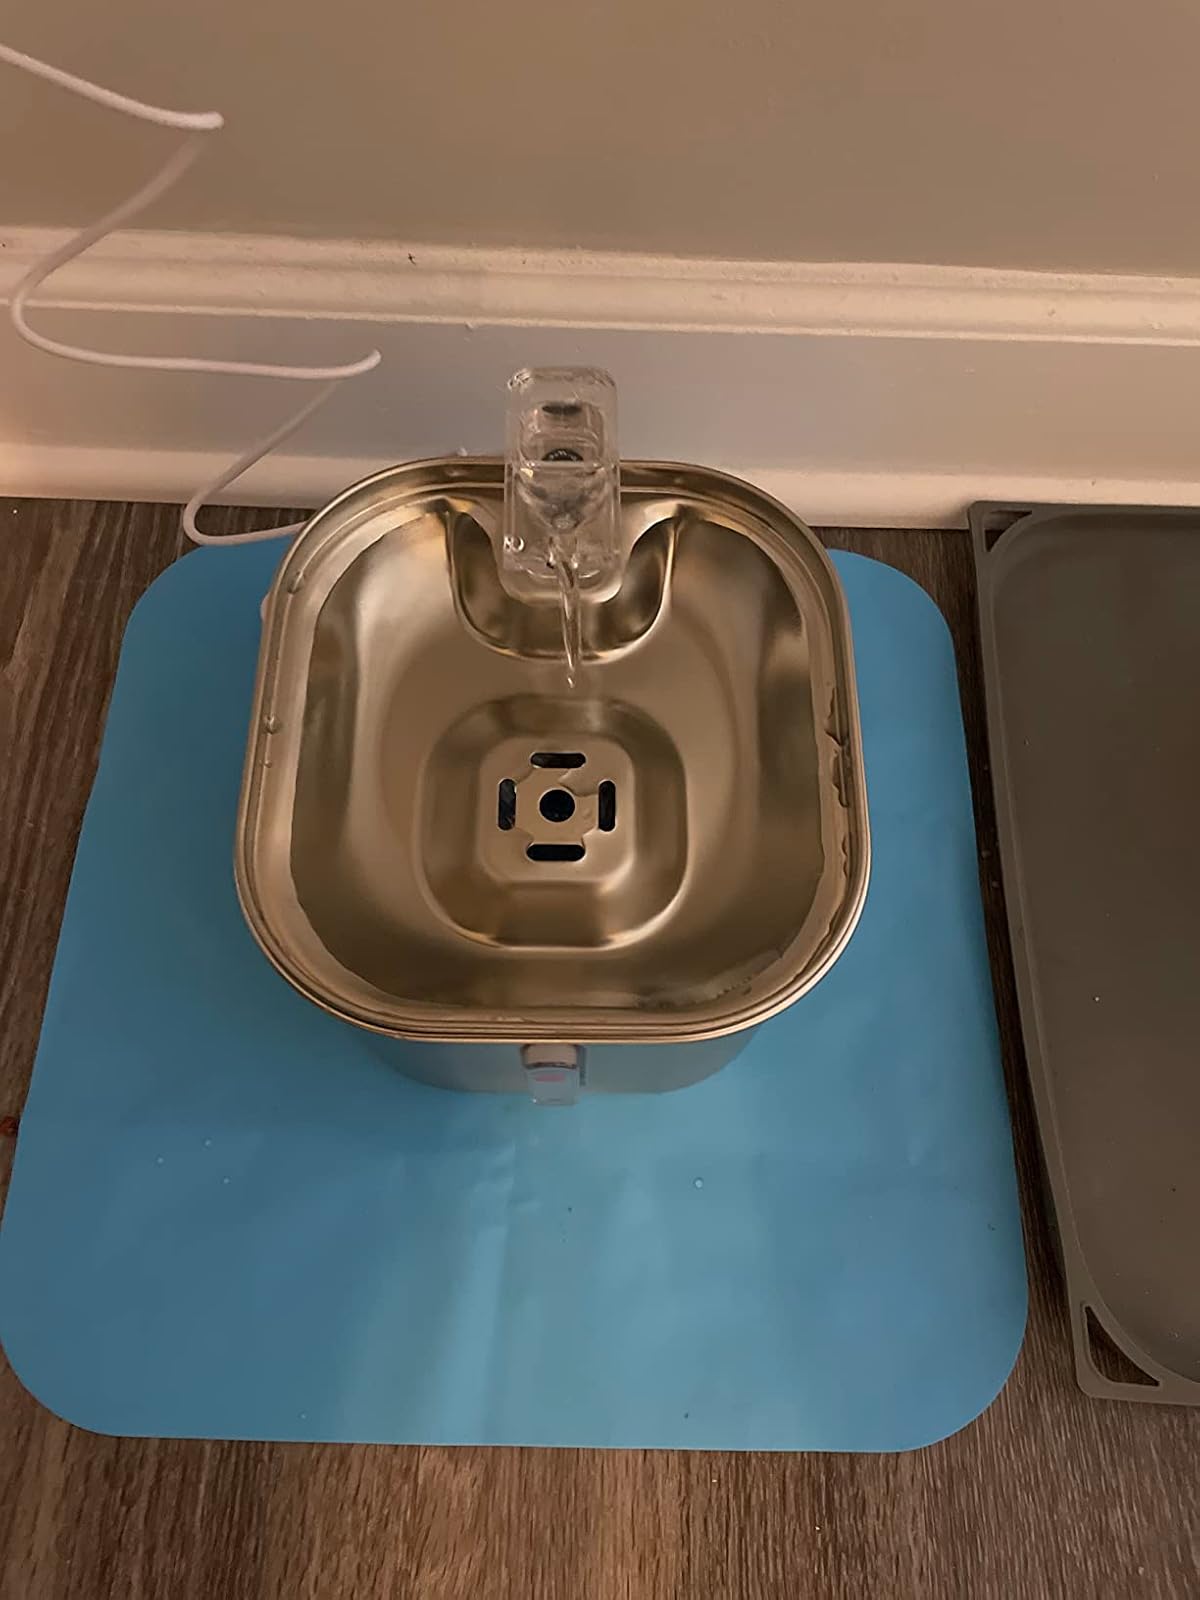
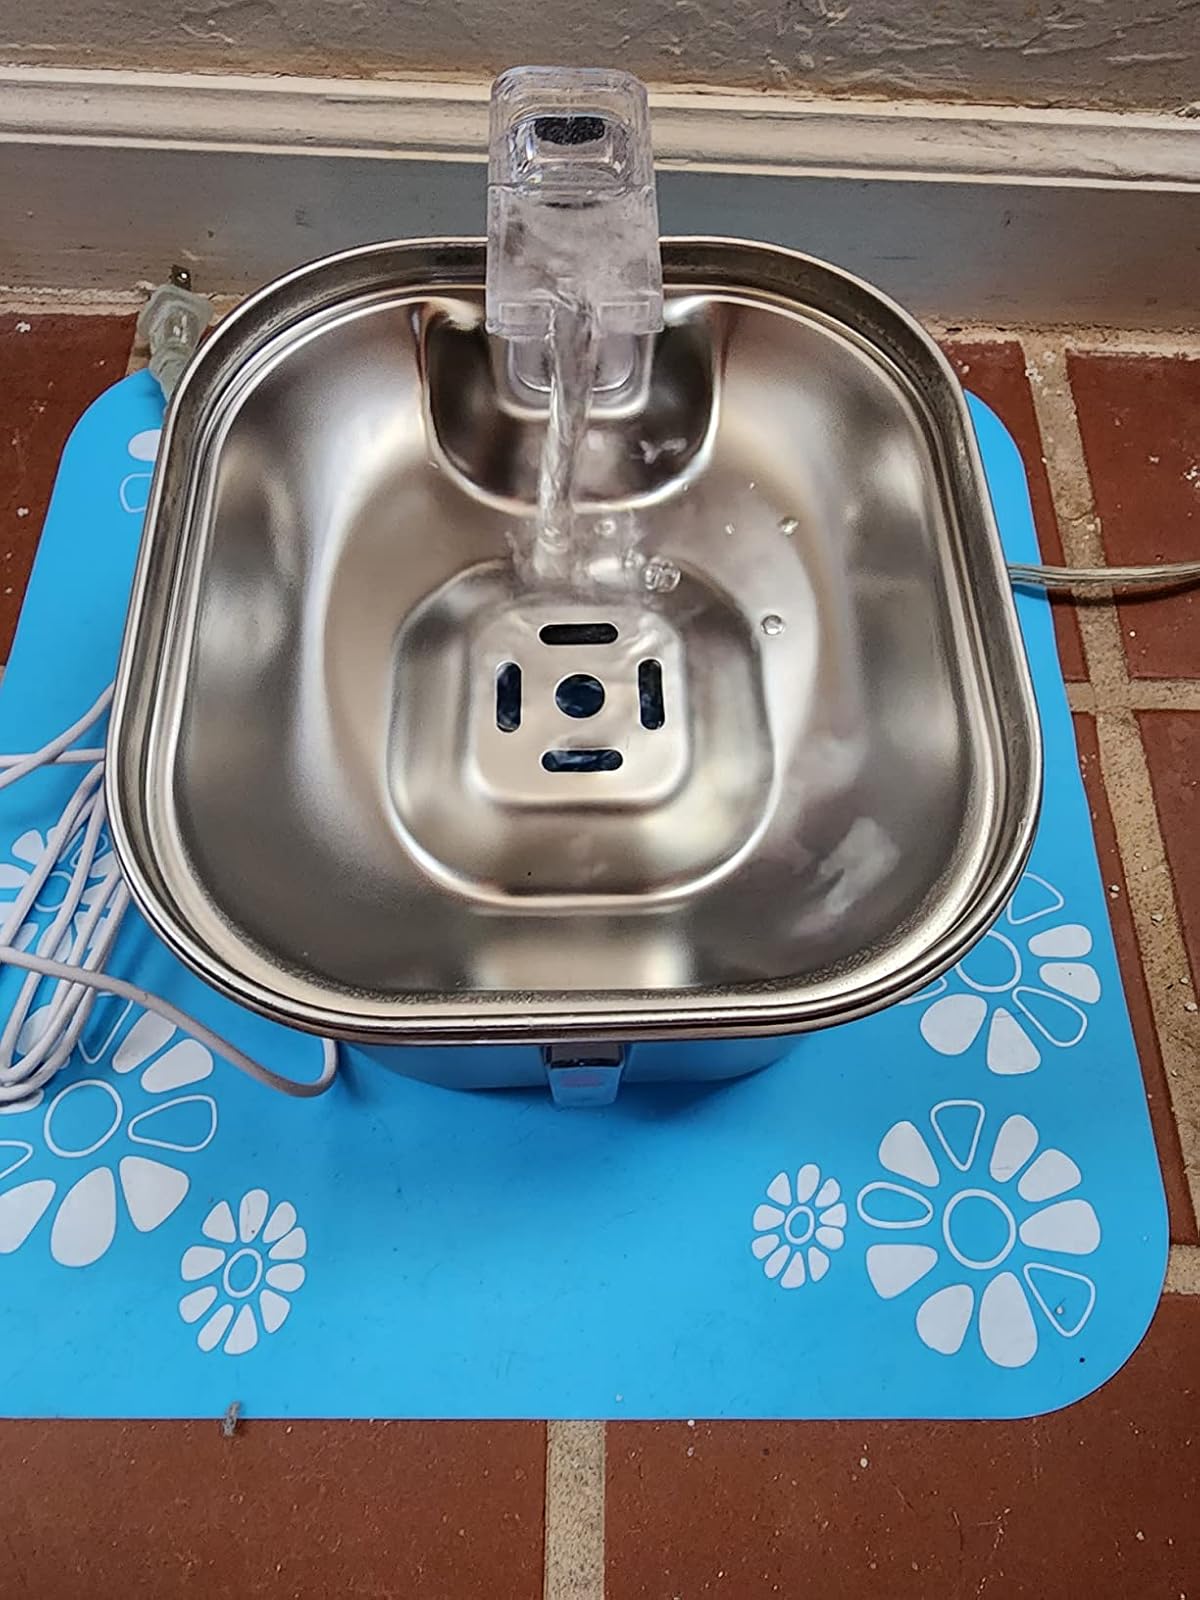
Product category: items_bowl
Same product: yes